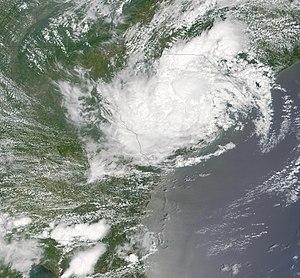
Allison, premier cyclone de la saison cyclonique 2001, restera dans l'Histoire pour être la tempête tropicale la plus dévastatrice. Allison sera ainsi la première tempête tropicale retirée de la liste sans que son détenteur n'ait atteint le statut d'ouragan. Elle restera la seule jusqu'en 2016, lorsque le nom d'Erika sera à son tour retiré des listes, sans jamais avoir atteint le statut d'ouragan.